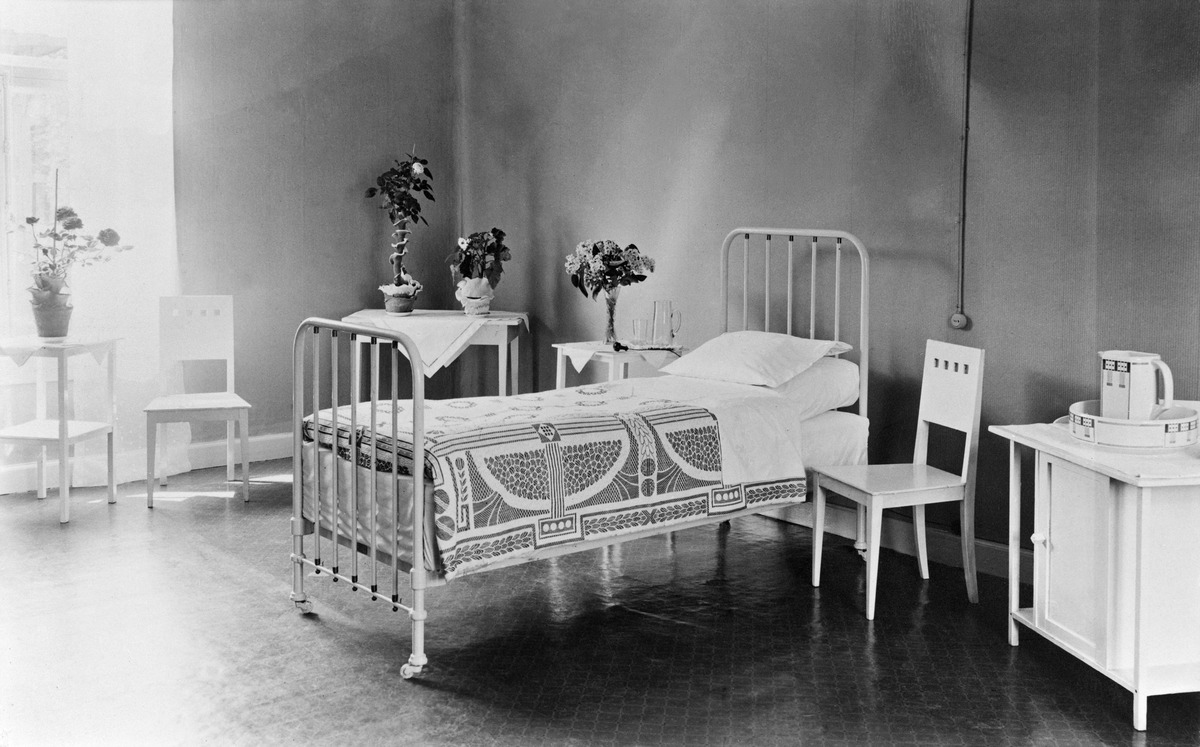
Potilashuone Kirurgisessa sairaalassa
sisällön kuvaus: Potilashuone Kirurgisessa sairaalassa. mustavalkoinen
Ajankohta: kuvausaika 1900 -luvun alku
Paikka: Suomi, Uusimaa, Helsinki, Ullanlinna Helsinki, Kasarmikatu 13
Aiheet: sairaalat, huonekalut sängyt pöydät tuolit kaapit, vuodevaatteet, kukat, astiat kannut vadit